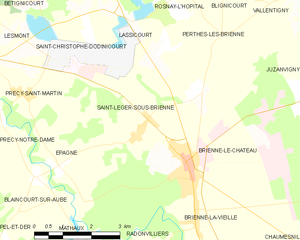
Carte des communes françaises: Saint-Léger-sous-Brienne